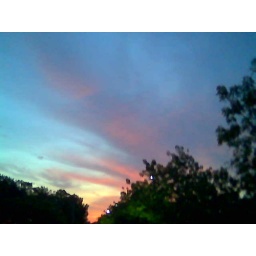
The above photo is taken by my mobile 6020 from a desktop , its a wall paper .